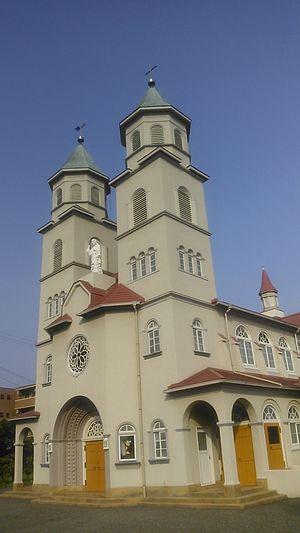
Le diocèse de Niigata est un siège de l'Église catholique du Japon, suffragant de l'archidiocèse de Tokyo. En 2013, il comptait 7 237 baptisés pour 4 610 854 habitants.